EIDIA

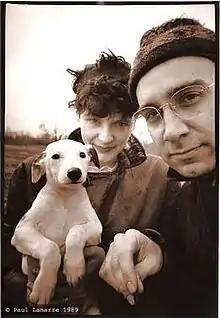
Paul Lamarre and Melissa Wolf as EIDIA

EIDIA (pronounced "idea") is the pseudonym under which the American transdisciplinary artists Paul Lamarre and Melissa P. Wolf have collaborated since 1986.